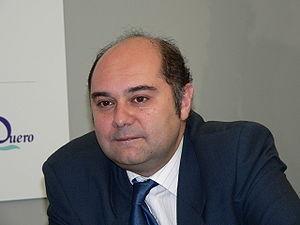
Diego Valverde Villena, né en avril 1967 à Lima, est un poète espagnol et péruvien.